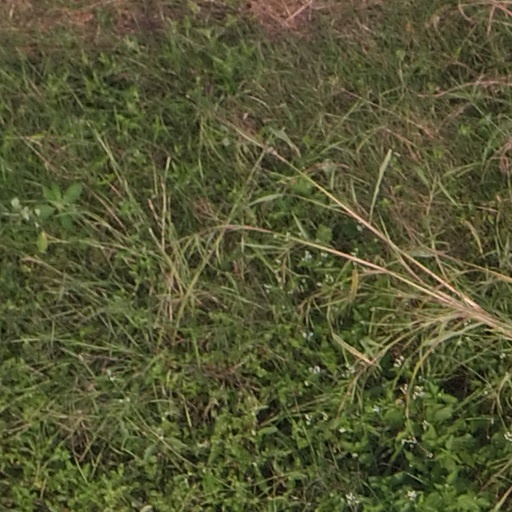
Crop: maize; corn